Brand New Cherry Flavor

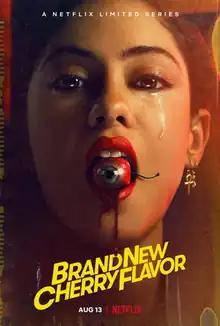
Promotional release poster

Brand New Cherry Flavor is an American horror drama television miniseries created by Nick Antosca and Lenore Zion, based on the novel of the same name by Todd Grimson. The cast includes Rosa Salazar, Catherine Keener, Eric Lange, Manny Jacinto, and Jeff Ward. The series premiered on Netflix on August 14, 2021.